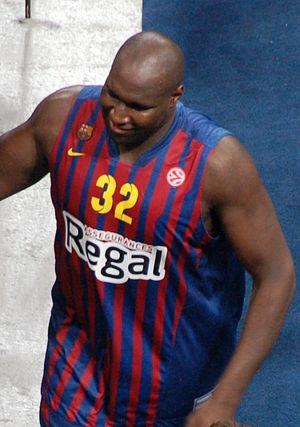
Nathan Jawai est un joueur australien de basket-ball. Il évolue aux postes d'ailier fort et de pivot.